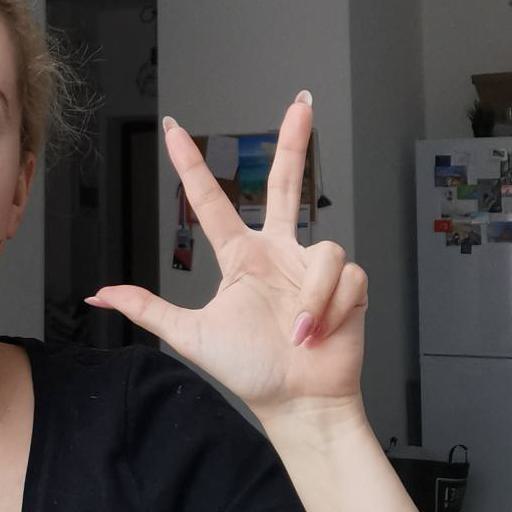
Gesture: three2